Miljan Zekić

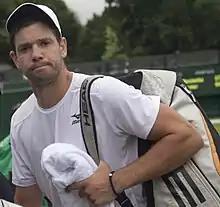
Zekić in 2017

Miljan Zekić (born 12 July 1988) is a Serbian tennis player. On 11 July 2016, Zekic reached his best singles ranking of world No. 188, while on 8 July 2013, he peaked at No. 269 in the doubles rankings.